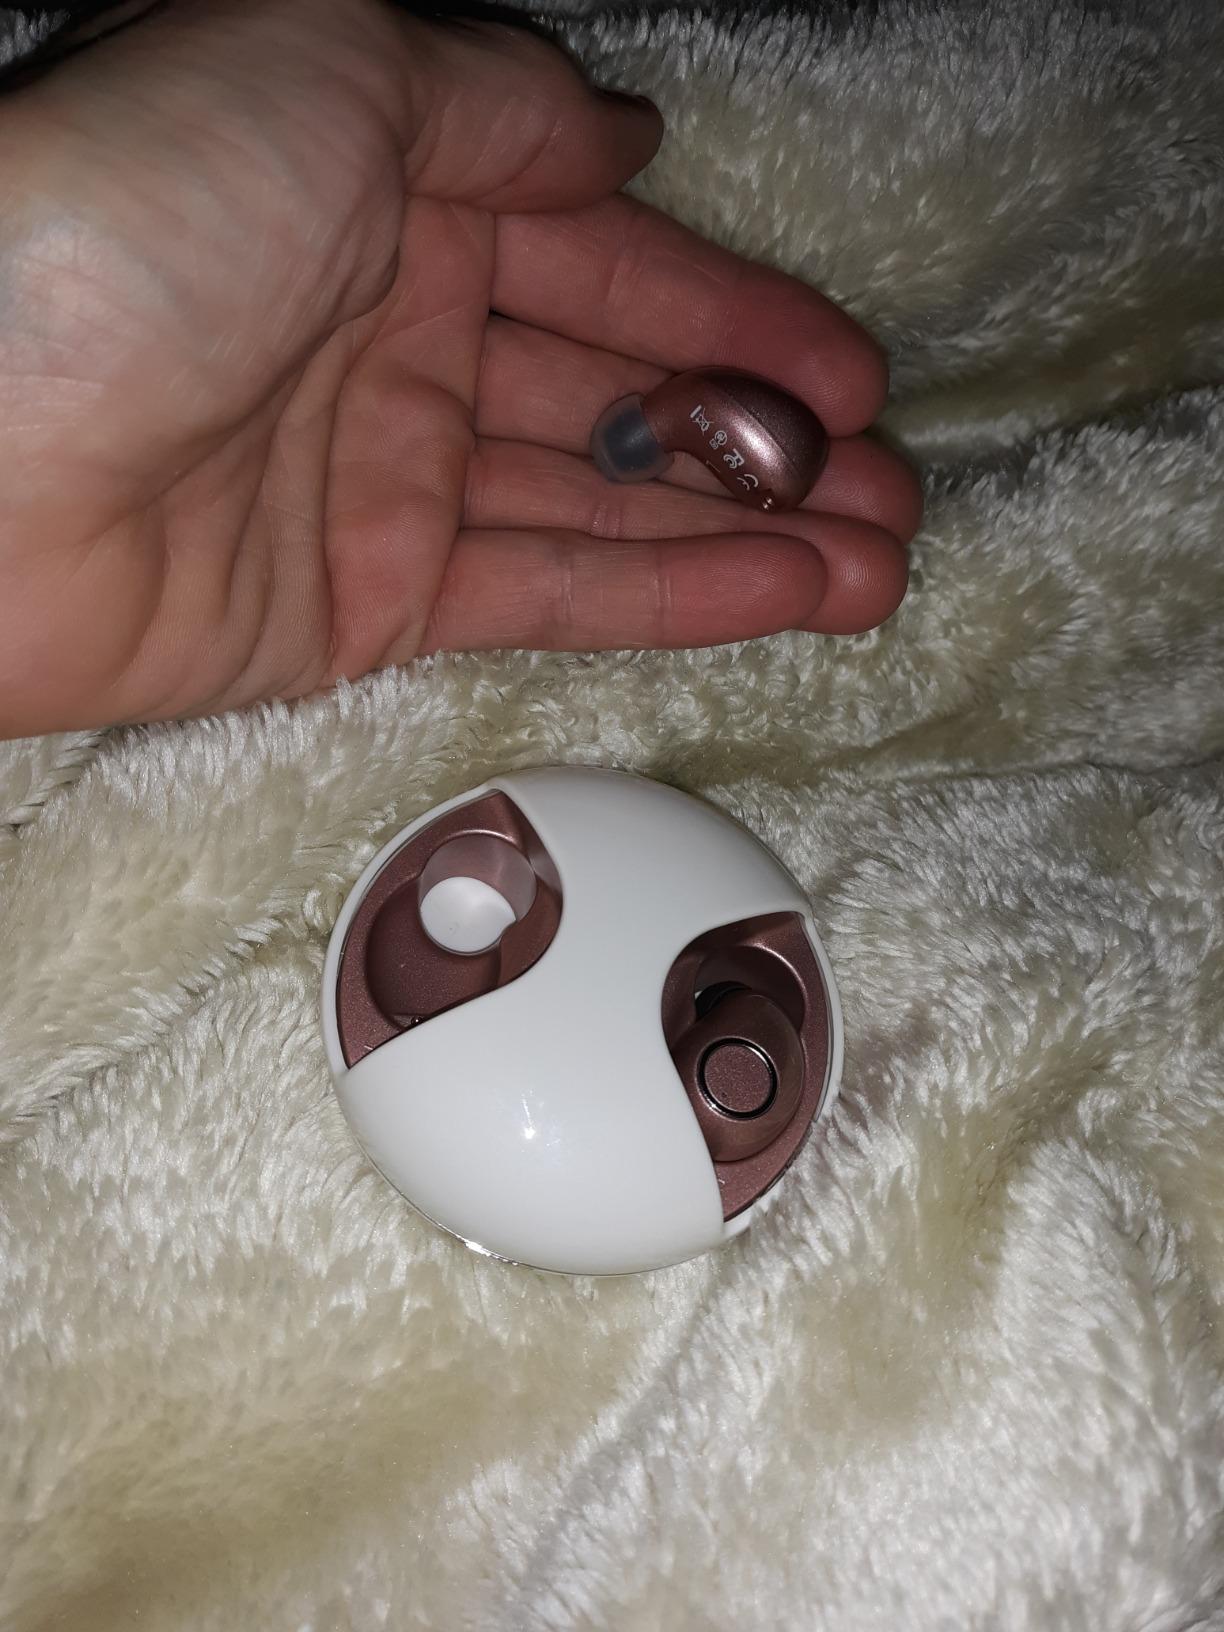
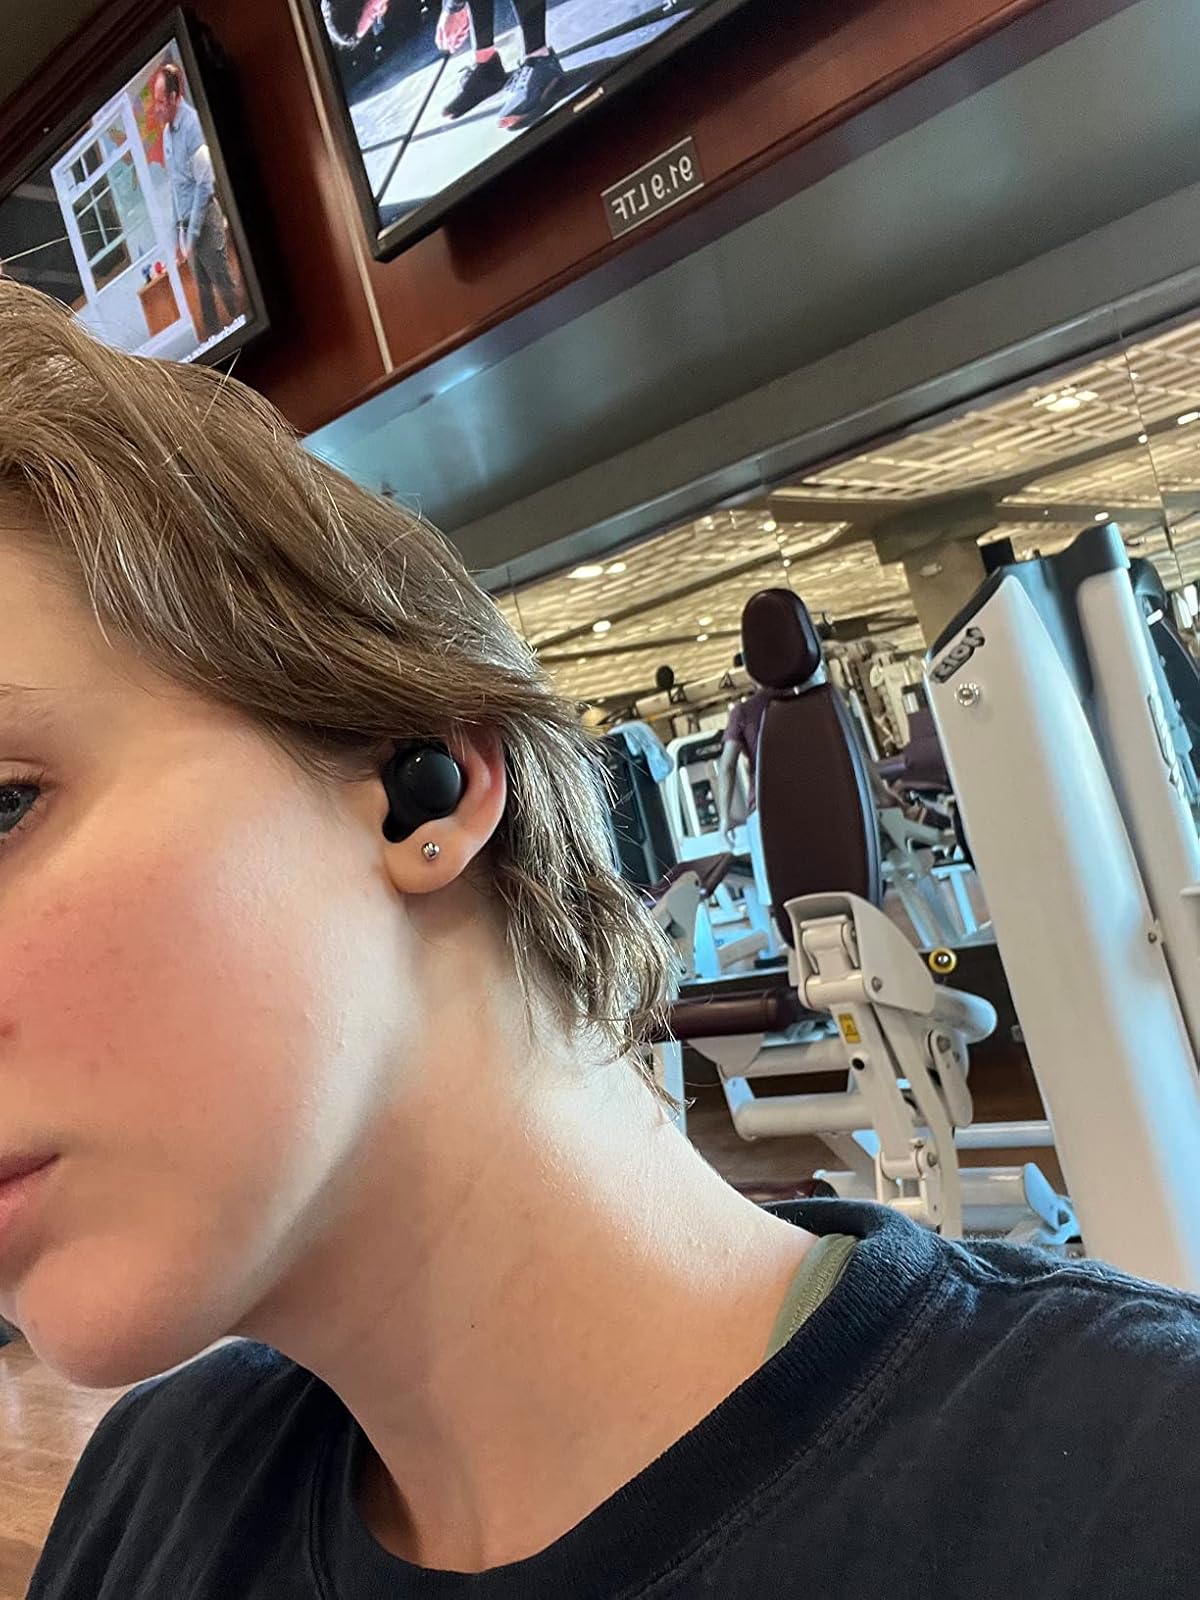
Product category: earbuds
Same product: no